The White Fortress

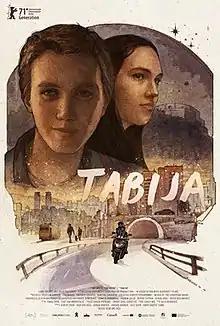
Theatrical release poster

The White Fortress is a 2021 Bosnian-Canadian coming-of-age drama film written and directed by Igor Drljaca.